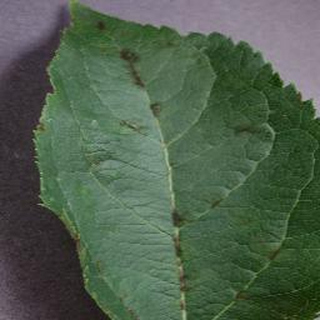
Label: apple_apple_scab